The Lady in Black (1928 film)

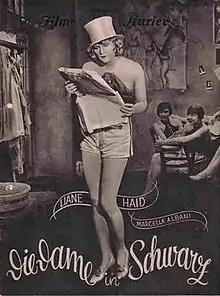

The Lady in Black is a 1928 German silent film directed by Franz Osten and starring Liane Haid, Marcella Albani and Charles Lincoln.